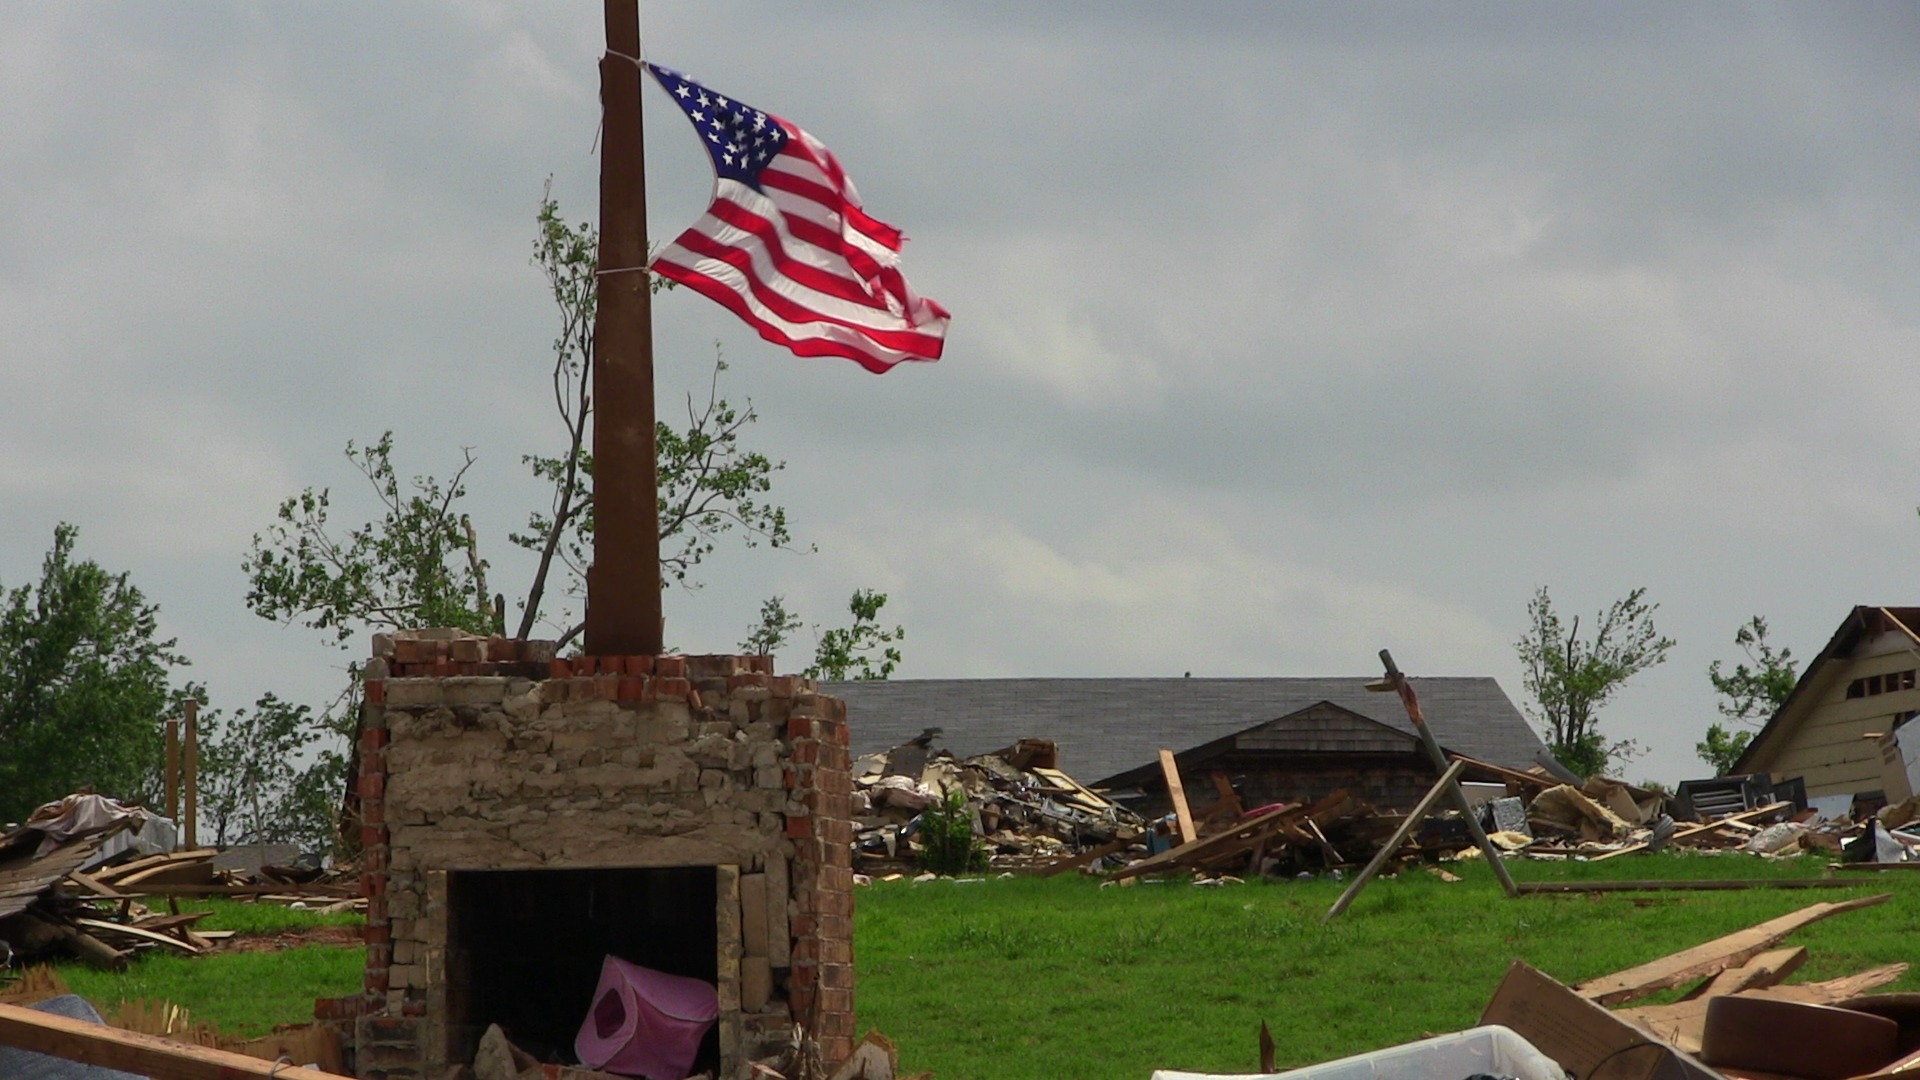
tree, cloud, plant, sky, wind, rural, vehicle, flag, america, tornado, memorial, american, aftermath, disaster, typhoon, cyclone, destruction, oklahoma, damage, debris, effect, moore, dangerous, emergency, tragedy, twister, insurance, catastrophe, destructive